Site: brandenburg
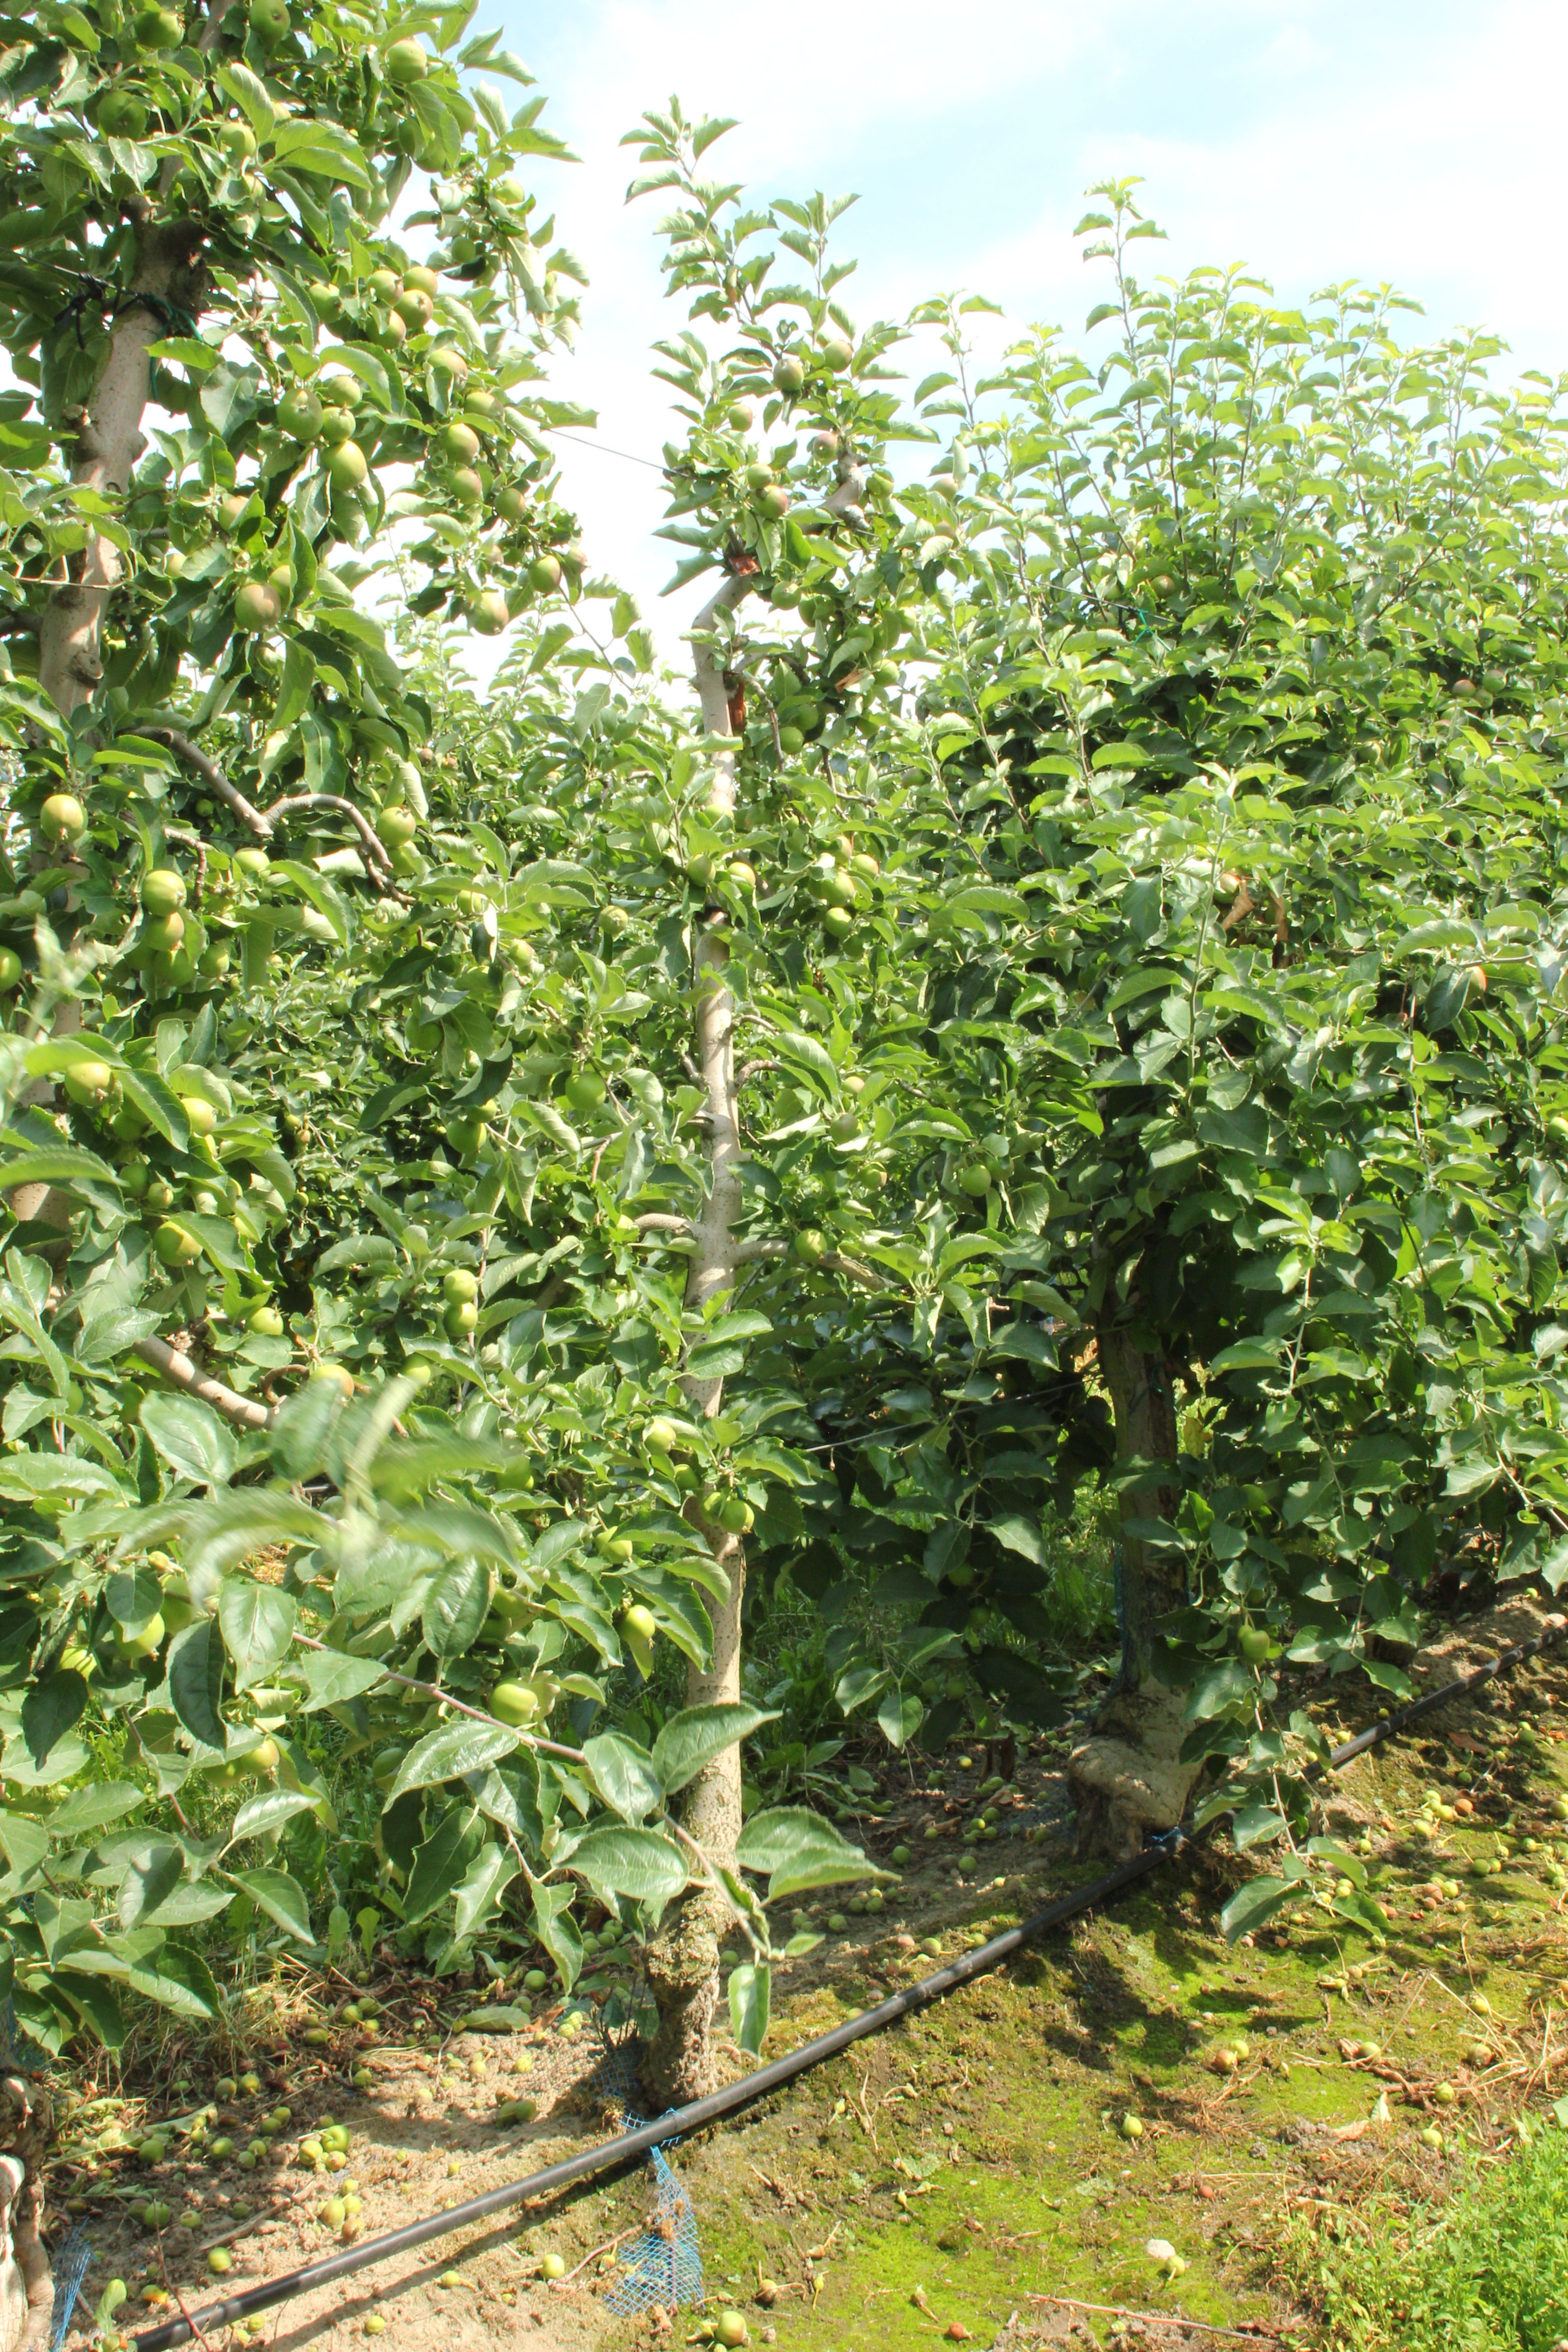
Growth stage (BBCH 74): Development of fruit